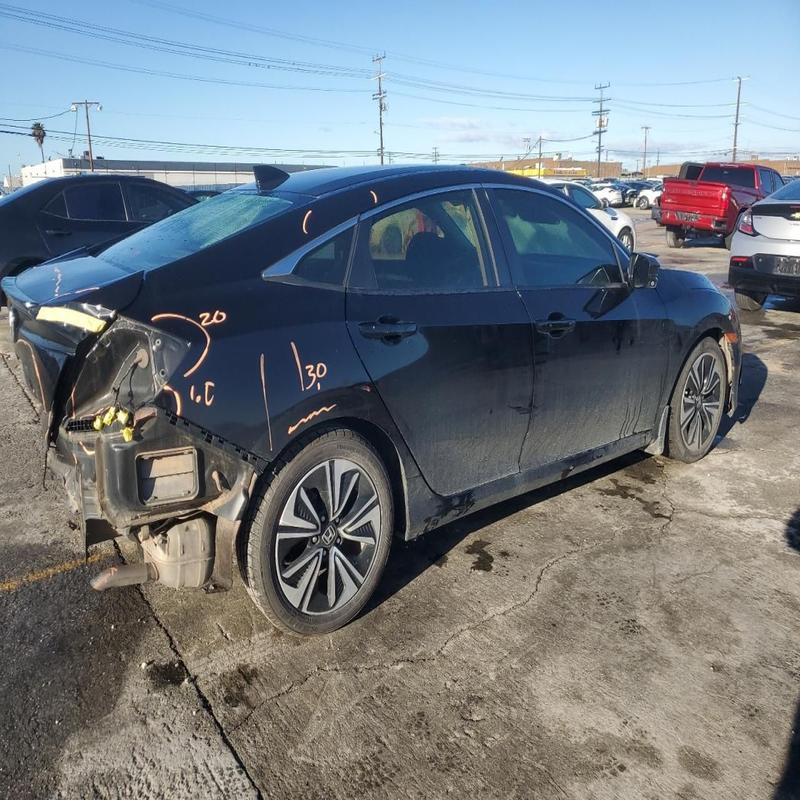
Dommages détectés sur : feu avant droit, capot, pare-brise avant, aile avant droite, aile avant gauche, porte avant droite, porte arrière droite, aile arrière droite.
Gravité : majeur